Spinola Palace, St Julian's

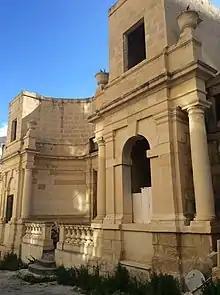
The Spinola Belvedere

When Fra Paolo Rafel Spinola built the palace, he also built a church dedicated to the Immaculate Conception nearby. The first stone of the church was laid on 16 June 1687, and it was consecrated on 10 September 1688. The church was enlarged and its façade was rebuilt in 1914. The church is on the list of the National Inventory of the Cultural Property of the Maltese Islands.